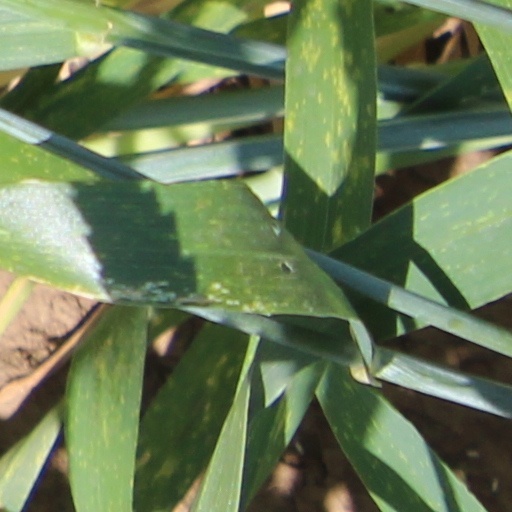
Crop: wheat